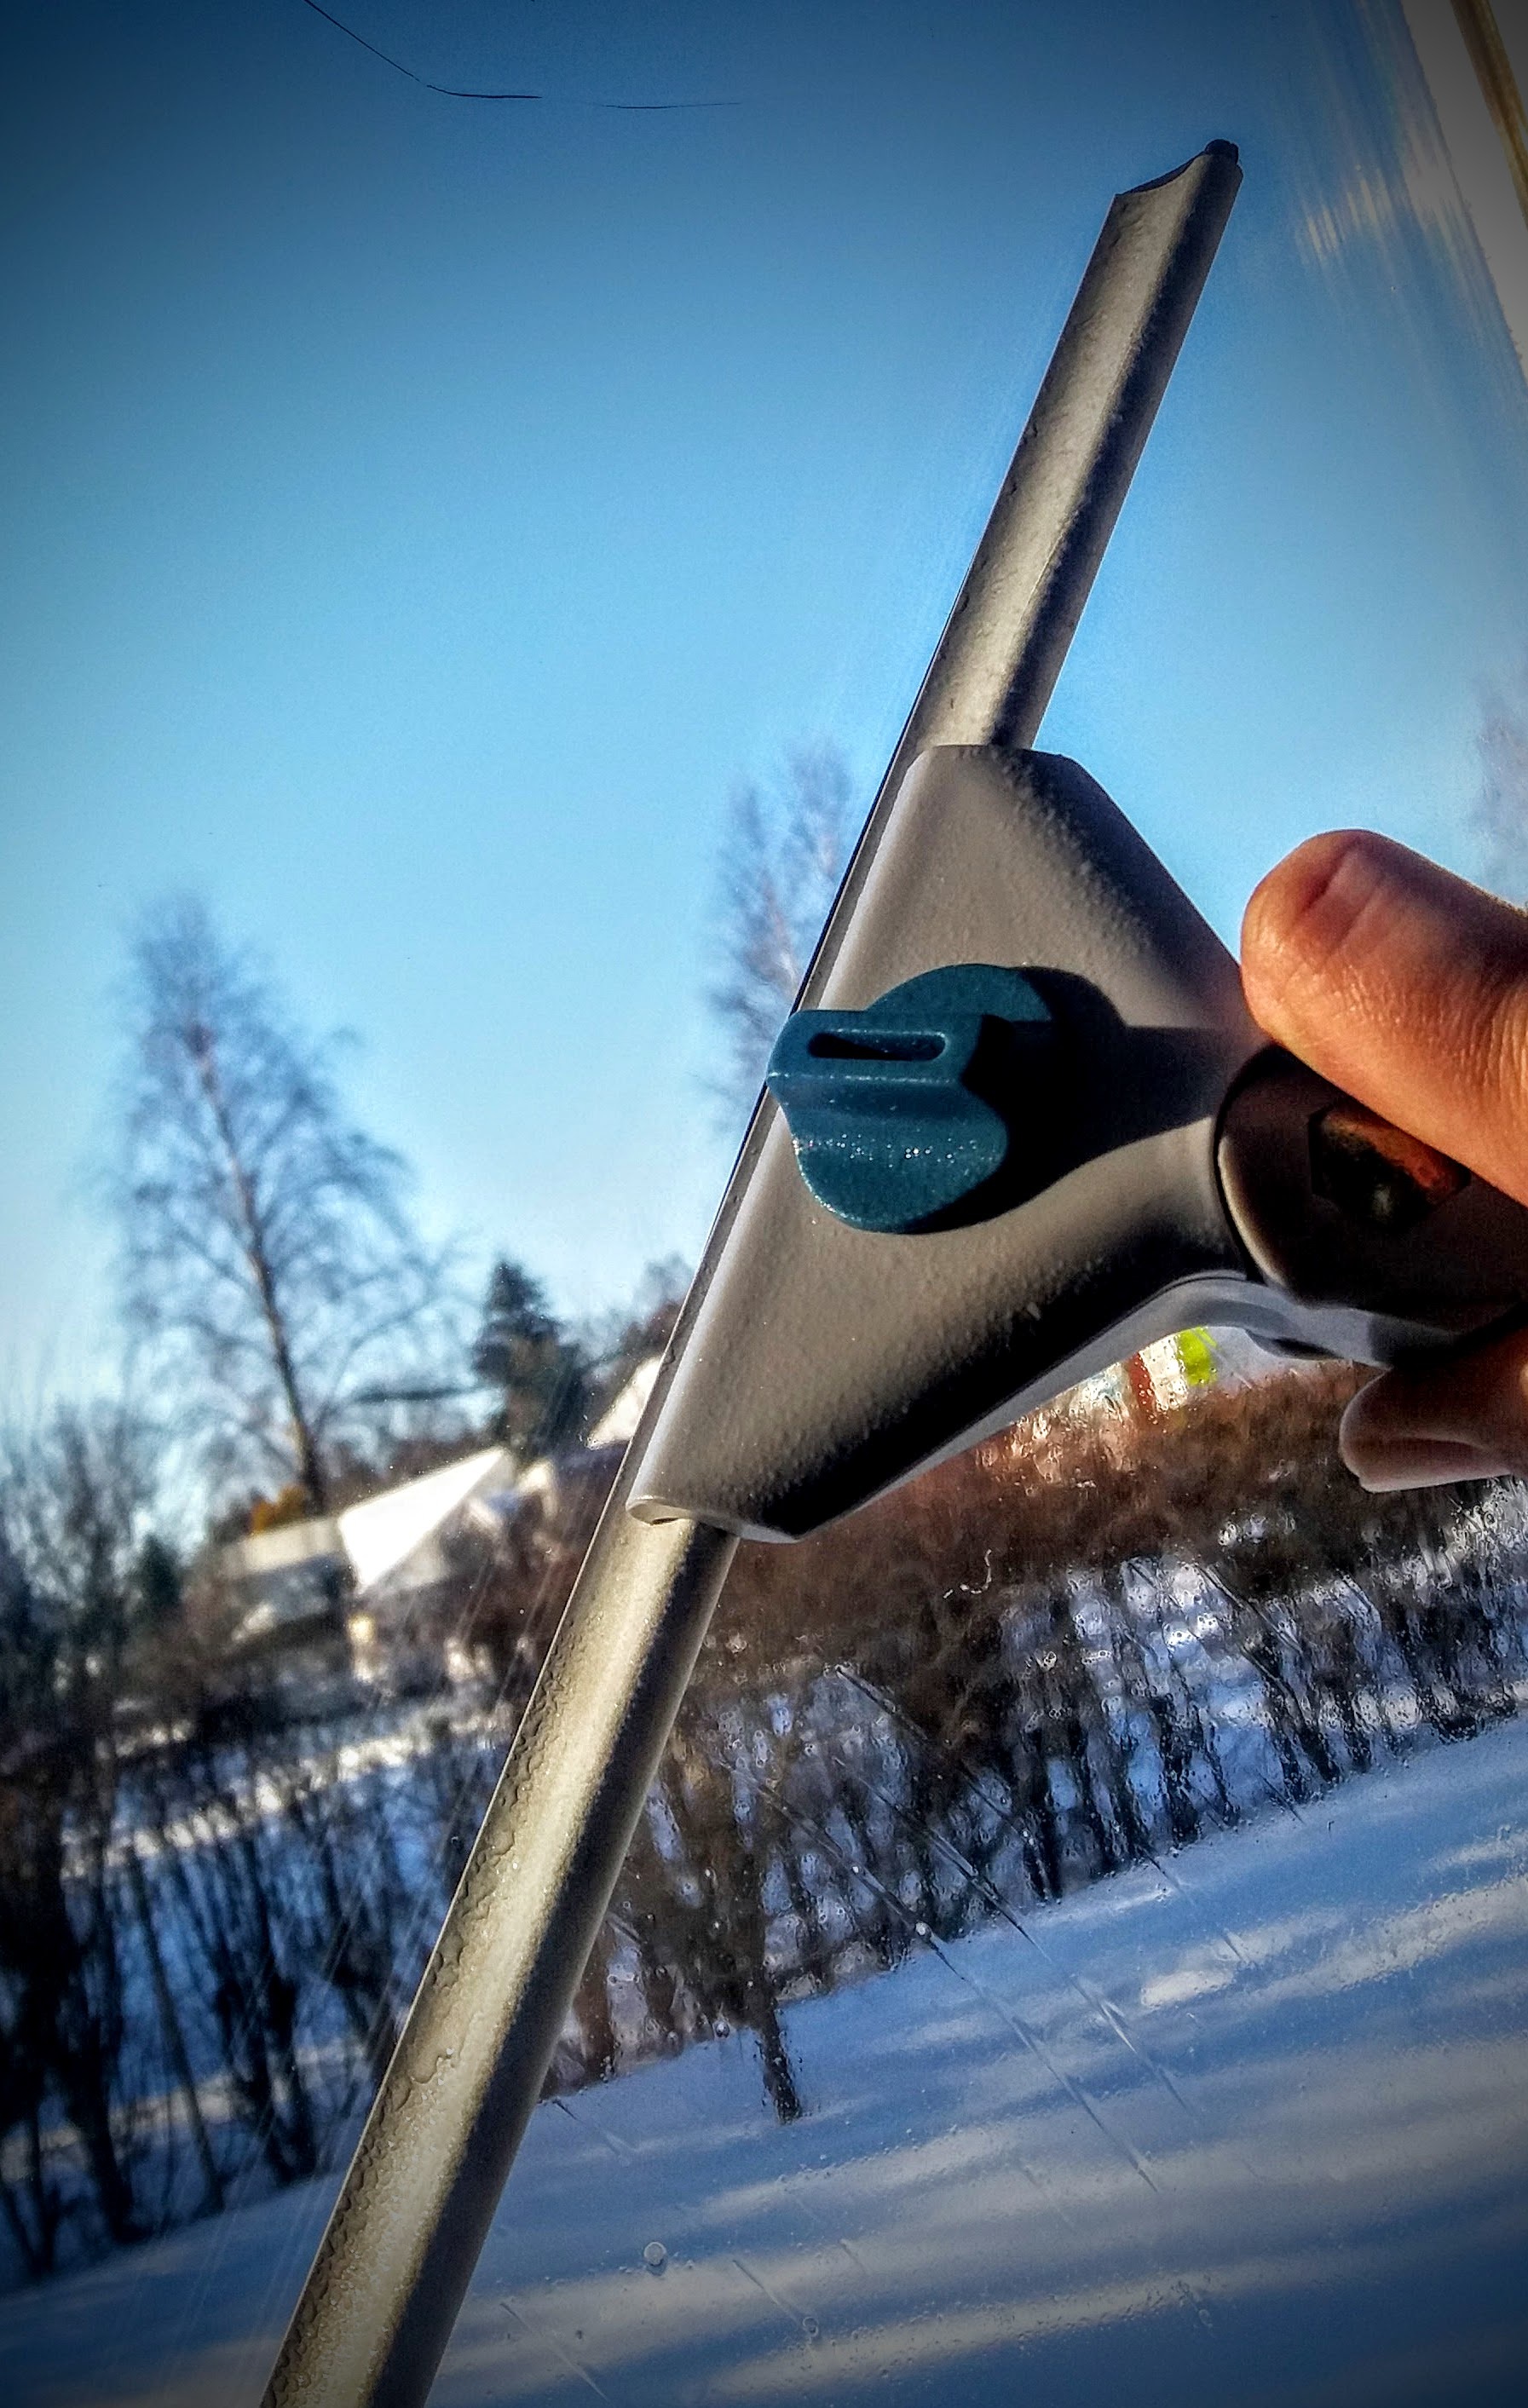
snow, winter, needle, window, reflection, vehicle, spray, color, weather, wash, blue, season, cleaning, our, fighter aircraft, atmosphere of earth